History of the Los Angeles Kings

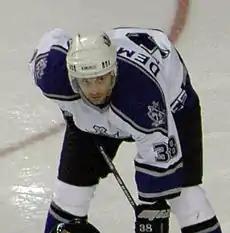
Pavol Demitra with the Kings, December 2005. The Kings signed Demitra as a free agent in the 2005.

The Kings, along with the Los Angeles Lakers, made an even bigger move in 1999, as they left The Forum, after 32 seasons, and moved to the Staples Center in downtown Los Angeles, which was built by Anschutz and Roski. Staples Center was a state-of-the-art arena, complete with luxury suites and all the modern amenities that fans and athletes would want in a brand-new facility.